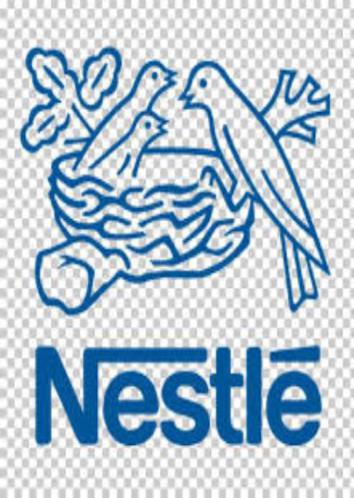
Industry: Food